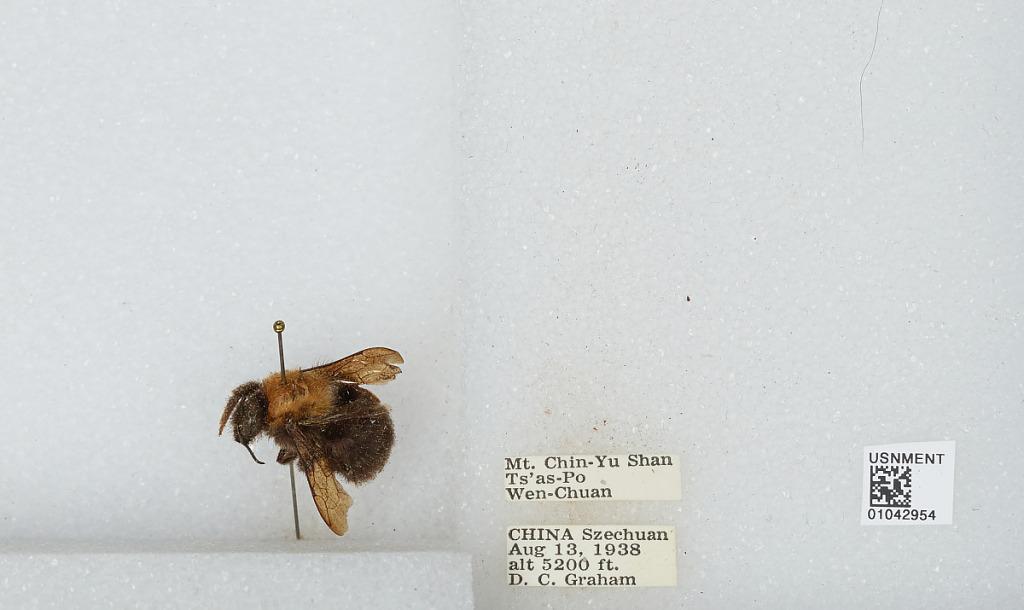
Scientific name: Bombus sp.
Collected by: D. Graham
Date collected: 1938-8-13
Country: China
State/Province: Sichuan
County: Wenchuan Xian
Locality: Mt. Chin-Yu Shan, Ts'as-Po